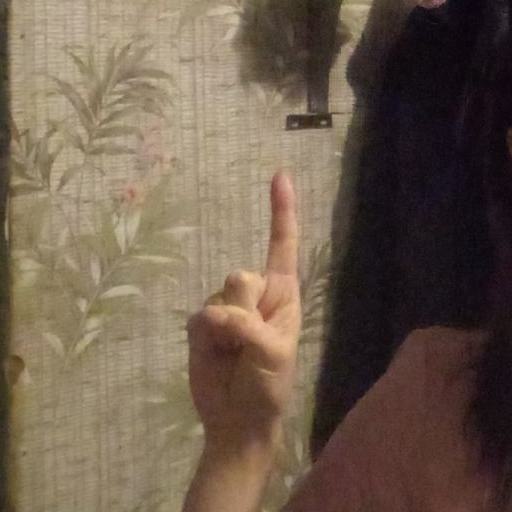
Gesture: one